Doris Day

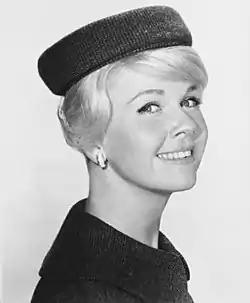
Day in a publicity portrait

Doris Day (born Doris Mary Kappelhoff; April 3, 1922 – May 13, 2019) was an American actress and singer. With an entertainment career which spanned nearly 50 years, Day was one of the most popular female singers of the 1940s and 1950s, with a parallel career as a leading actress in Hollywood films, where she became the leading box-office star of the 1960s.